Thurnby

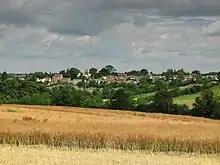
St.Luke's C of E Church at the centre of Thurnby

Thurnby is a village and former civil parish, now in the parish of Thurnby and Bushby, in the Harborough district, in the county of Leicestershire, England. It is just east of Leicester's city boundaries.